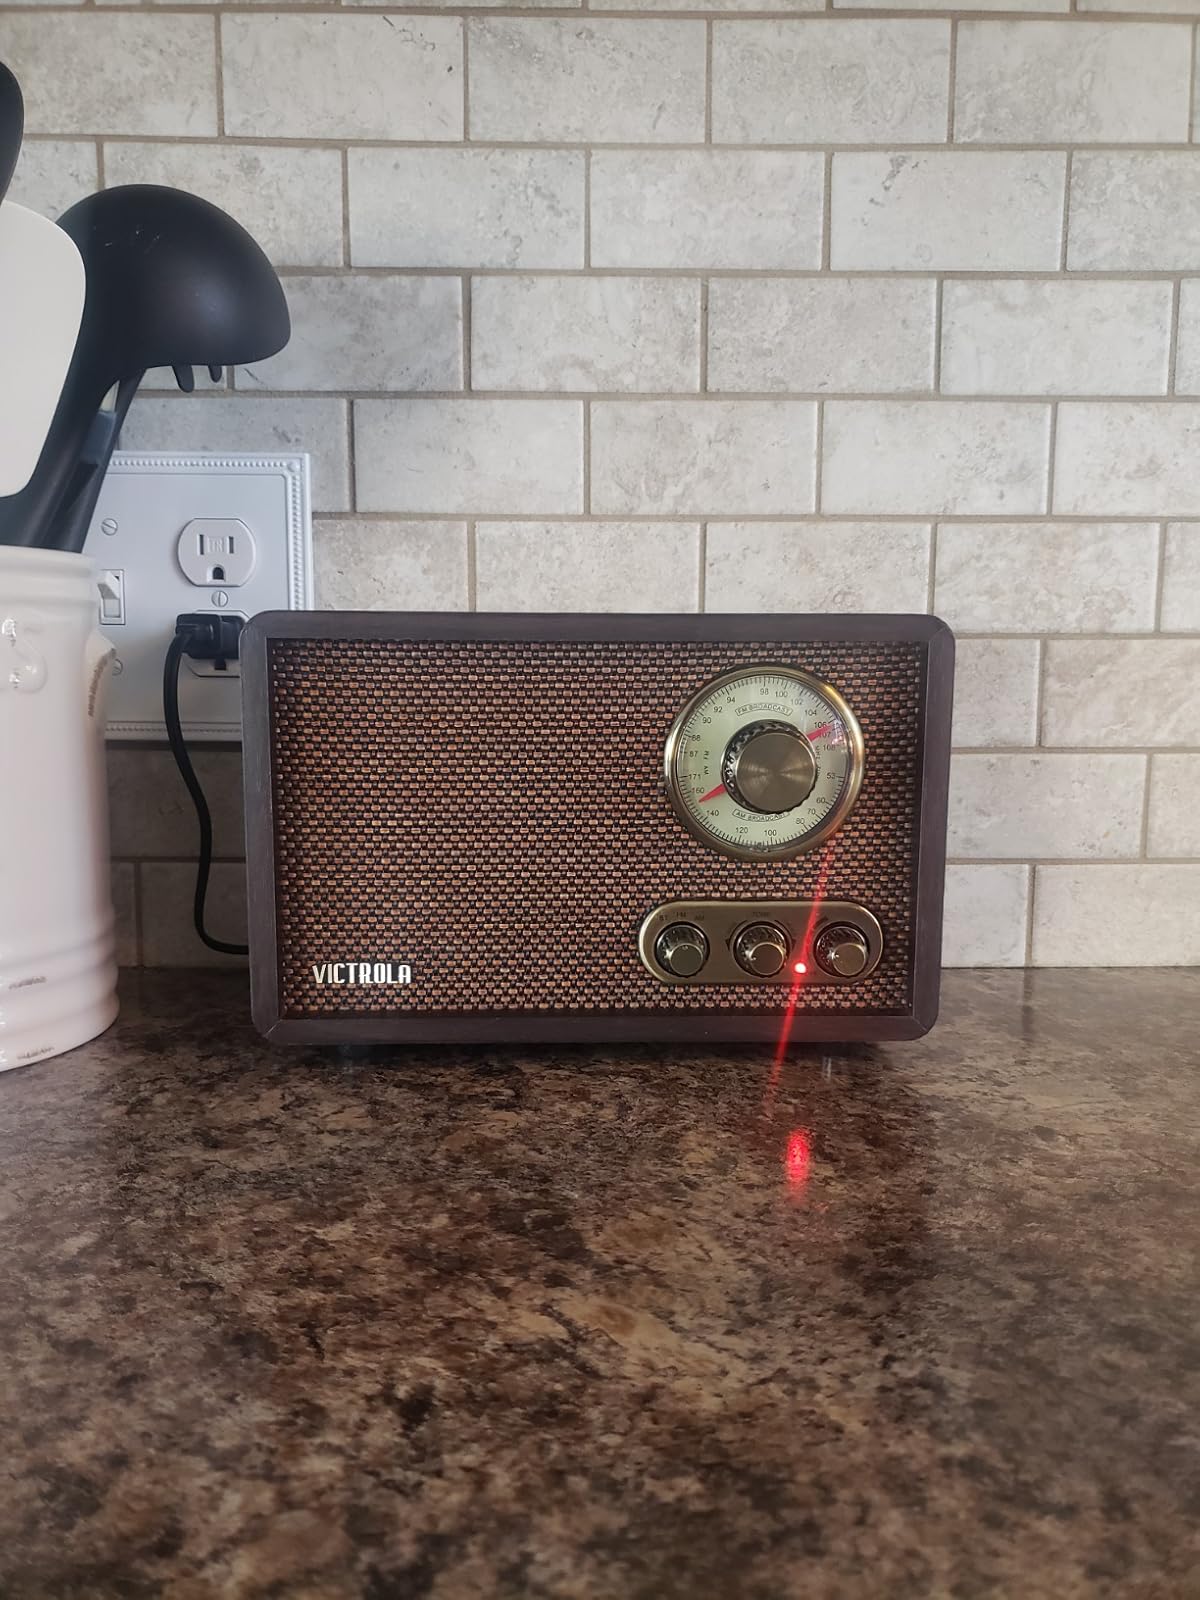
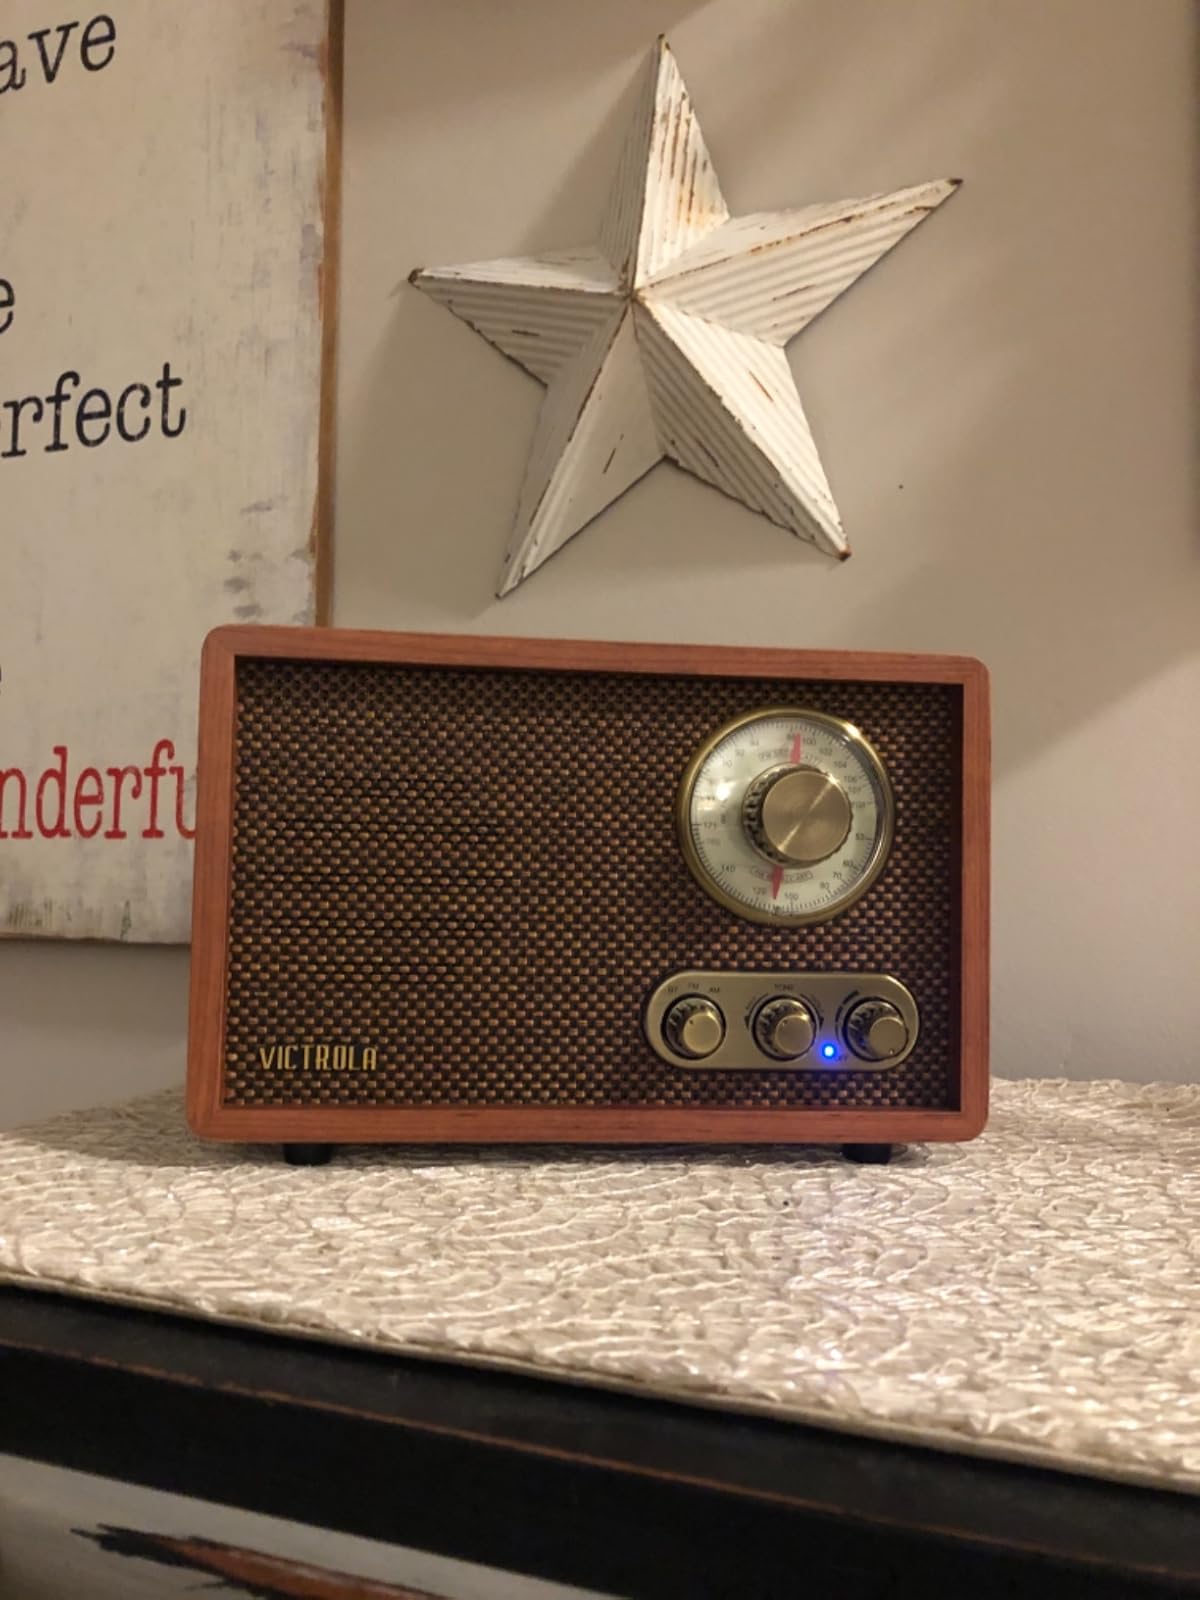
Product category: radio
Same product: no